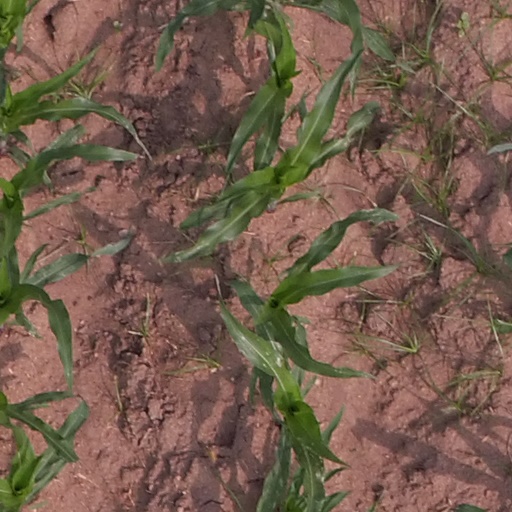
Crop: maize; corn